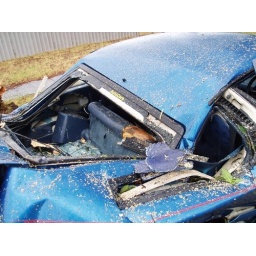
blue crx under tree 9